Ferric sodium EDTA

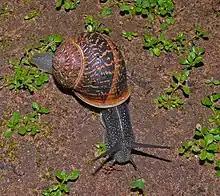
"Cornu aspersum" in warm regions commonly emerges in moist weather in winter.

Ferric sodium EDTA works by interacting with and destroying hemocyanin, a copper based compound found in the blood of molluscs and arthropods which is used to carry oxygen, similar to hemoglobin found in vertebrates, and typically kills snails and slugs in a matter of days following exposure. The compound is much safer than Metaldehyde and does not pose a significant risk to birds, pets, or humans so long as the bait is not consumed. Snails and slugs which feed on or ingest ferric sodium EDTA stop feeding almost immediately after exposure, and die within two to three days. Ferric sodium EDTA is highly toxic to aquatic arthropods and care should be taken in applying it.